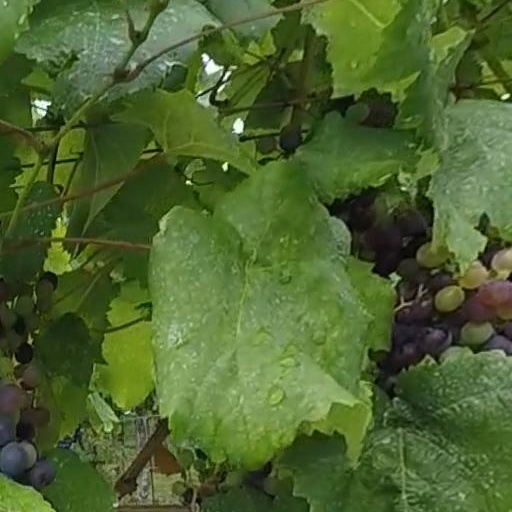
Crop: grape